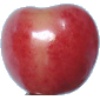
Label: cherry_rainier